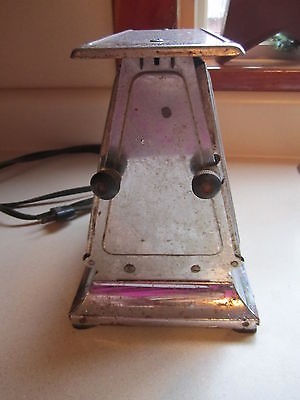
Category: toaster